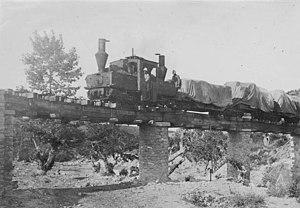
reportage photographique de l'armée françqise.